Eleanor of Aquitaine

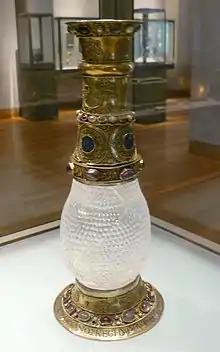
The vase had belonged to Eleanor's grandfather, William IX of Aquitaine. Louis later donated it to the Abbey of Saint-Denis.

Relatively little is known from the time that Eleanor was Queen of France. On 25 July 1137, Eleanor and Louis were married in the Cathedral of Saint-André in Bordeaux by the Archbishop of Bordeaux. Immediately after the wedding, the couple were enthroned as duke and duchess of Aquitaine. It was agreed that the duchy would remain independent of France until Eleanor's oldest son became both king of France and duke of Aquitaine. As a wedding present she gave Louis a rock crystal vase.